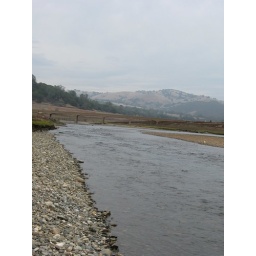
bridge over river